Kudupu

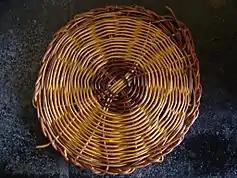

Kudupu, also known as Kudpi is a town in the indian state of Karnataka, situated about 10 km from Mangalore city center, on the Mangalore-Moodabidri-Karkala route (NH#13).